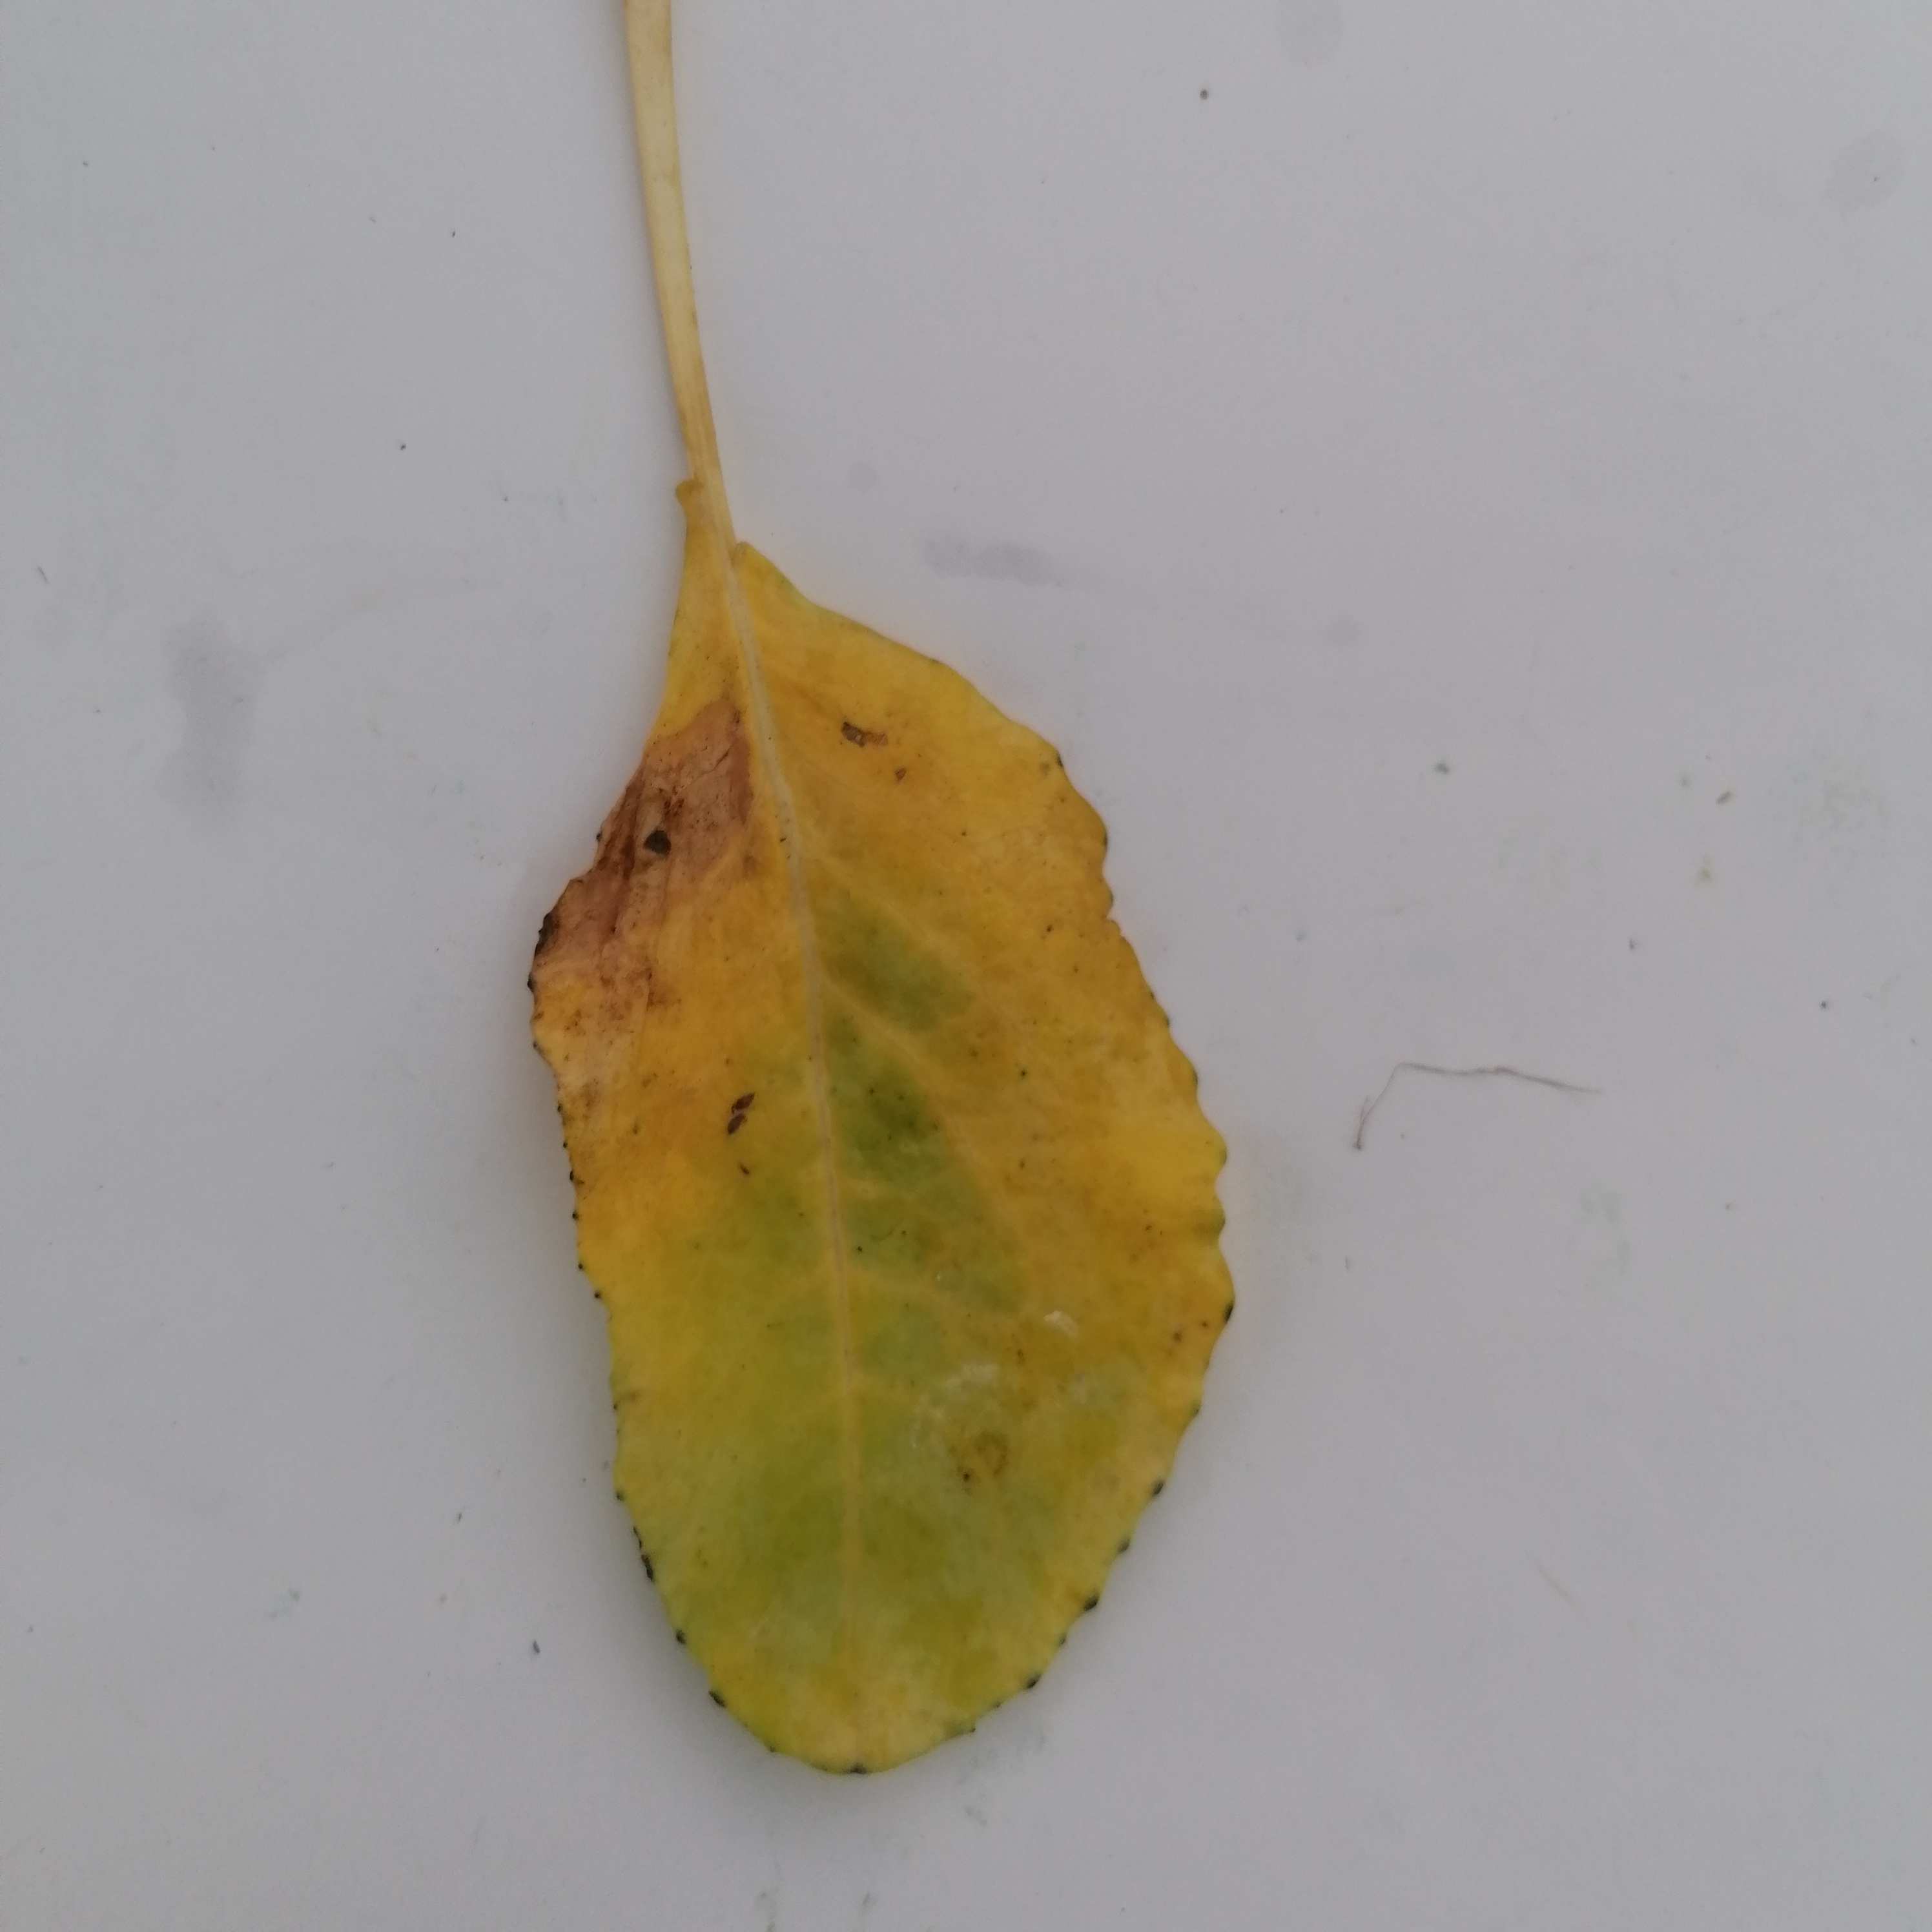
Label: Black Rot